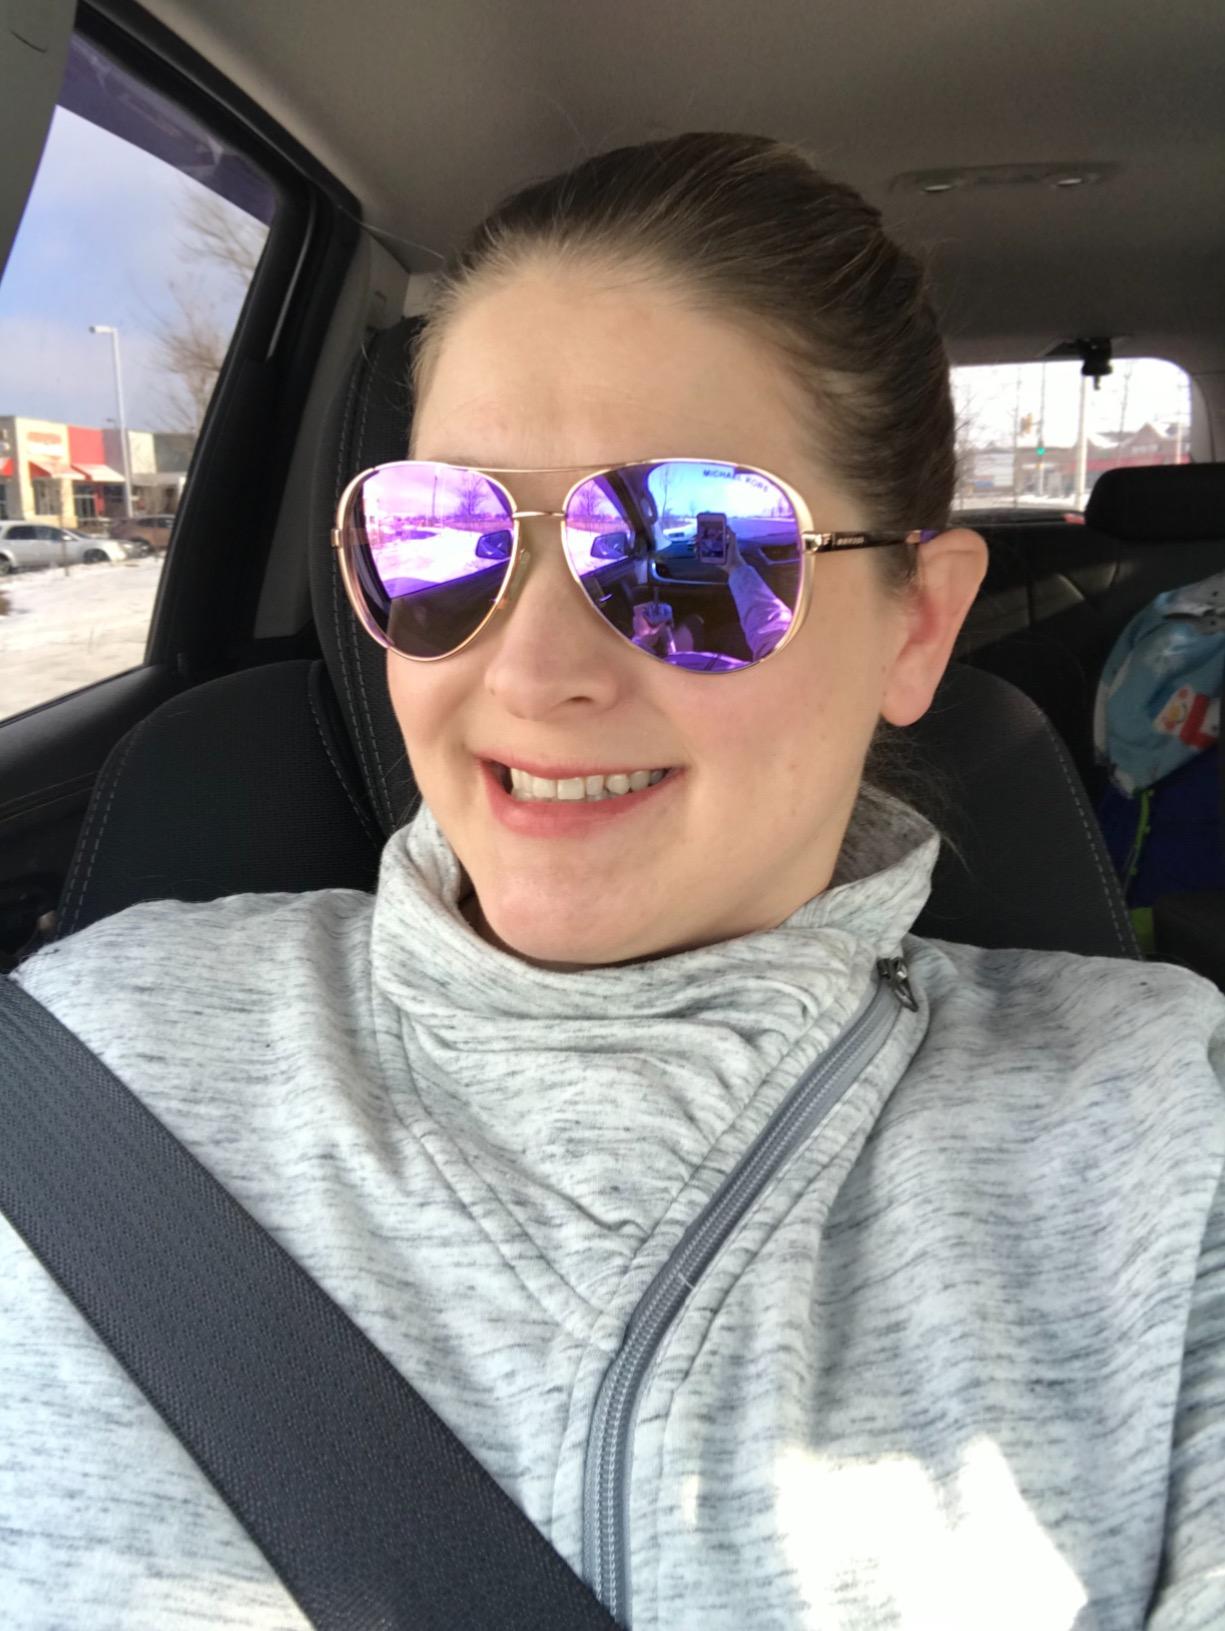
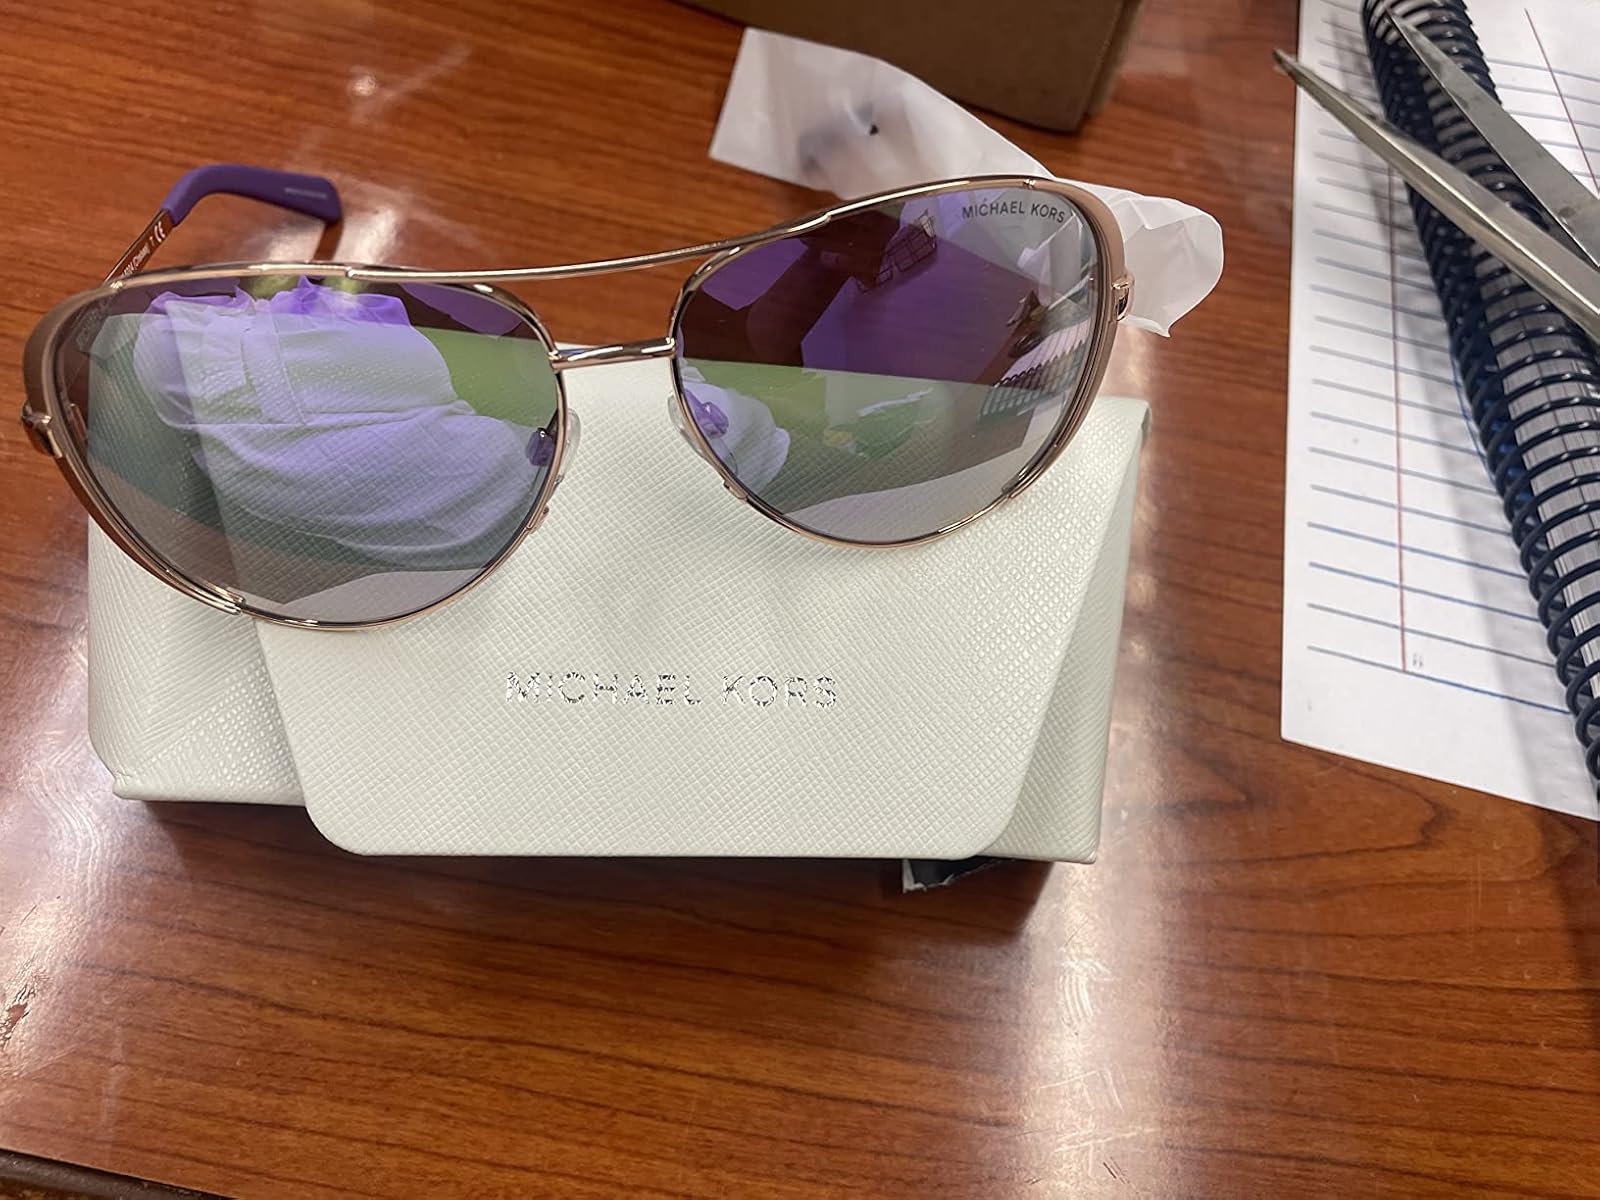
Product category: accessories_sunglasses
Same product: yes